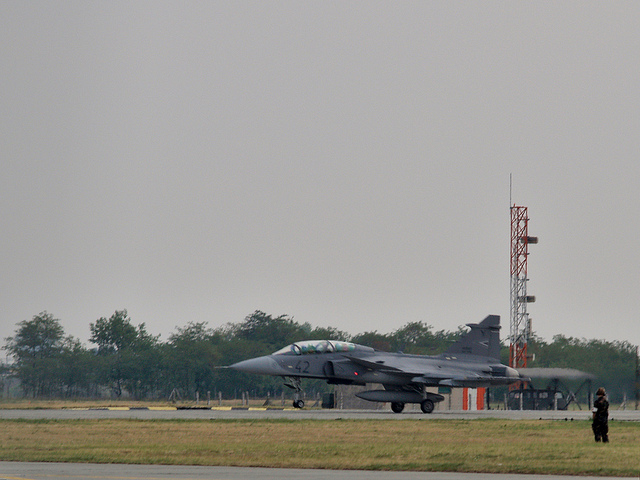
Silver fighter aircraft sitting still on a runway during daytime.